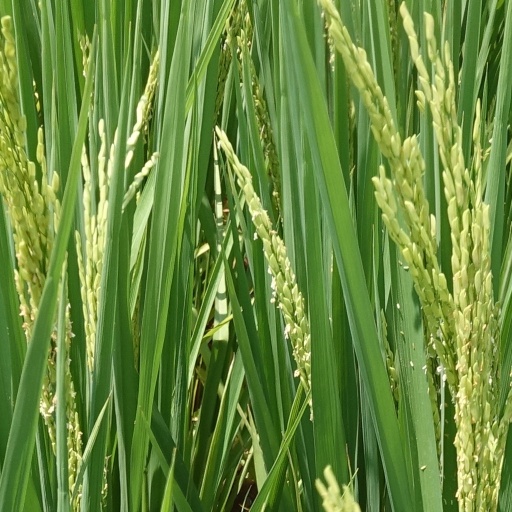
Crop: rice